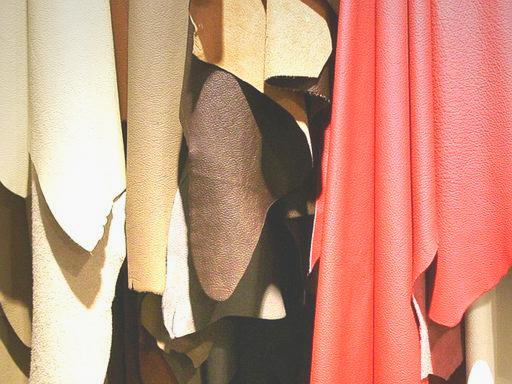
Material: leather